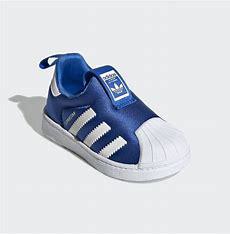
Brand: adidas
Model: originals BP Adidas Originals Superstar 360 C